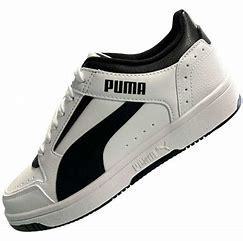
Brand: Puma
Model: Rebound Joy